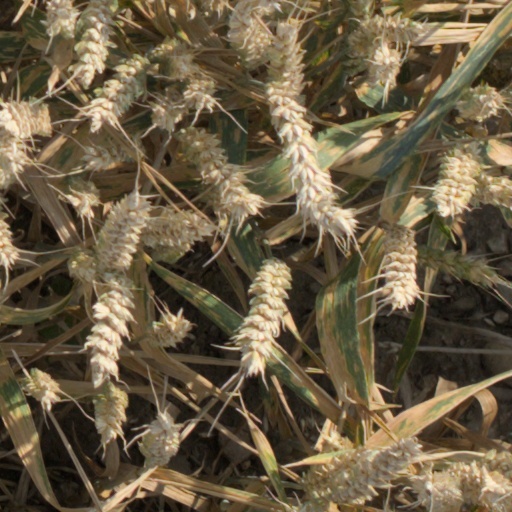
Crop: wheat